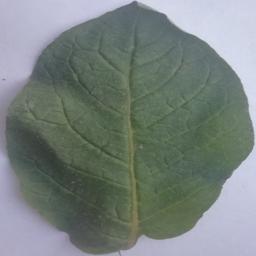
Label: Potato___Healthy